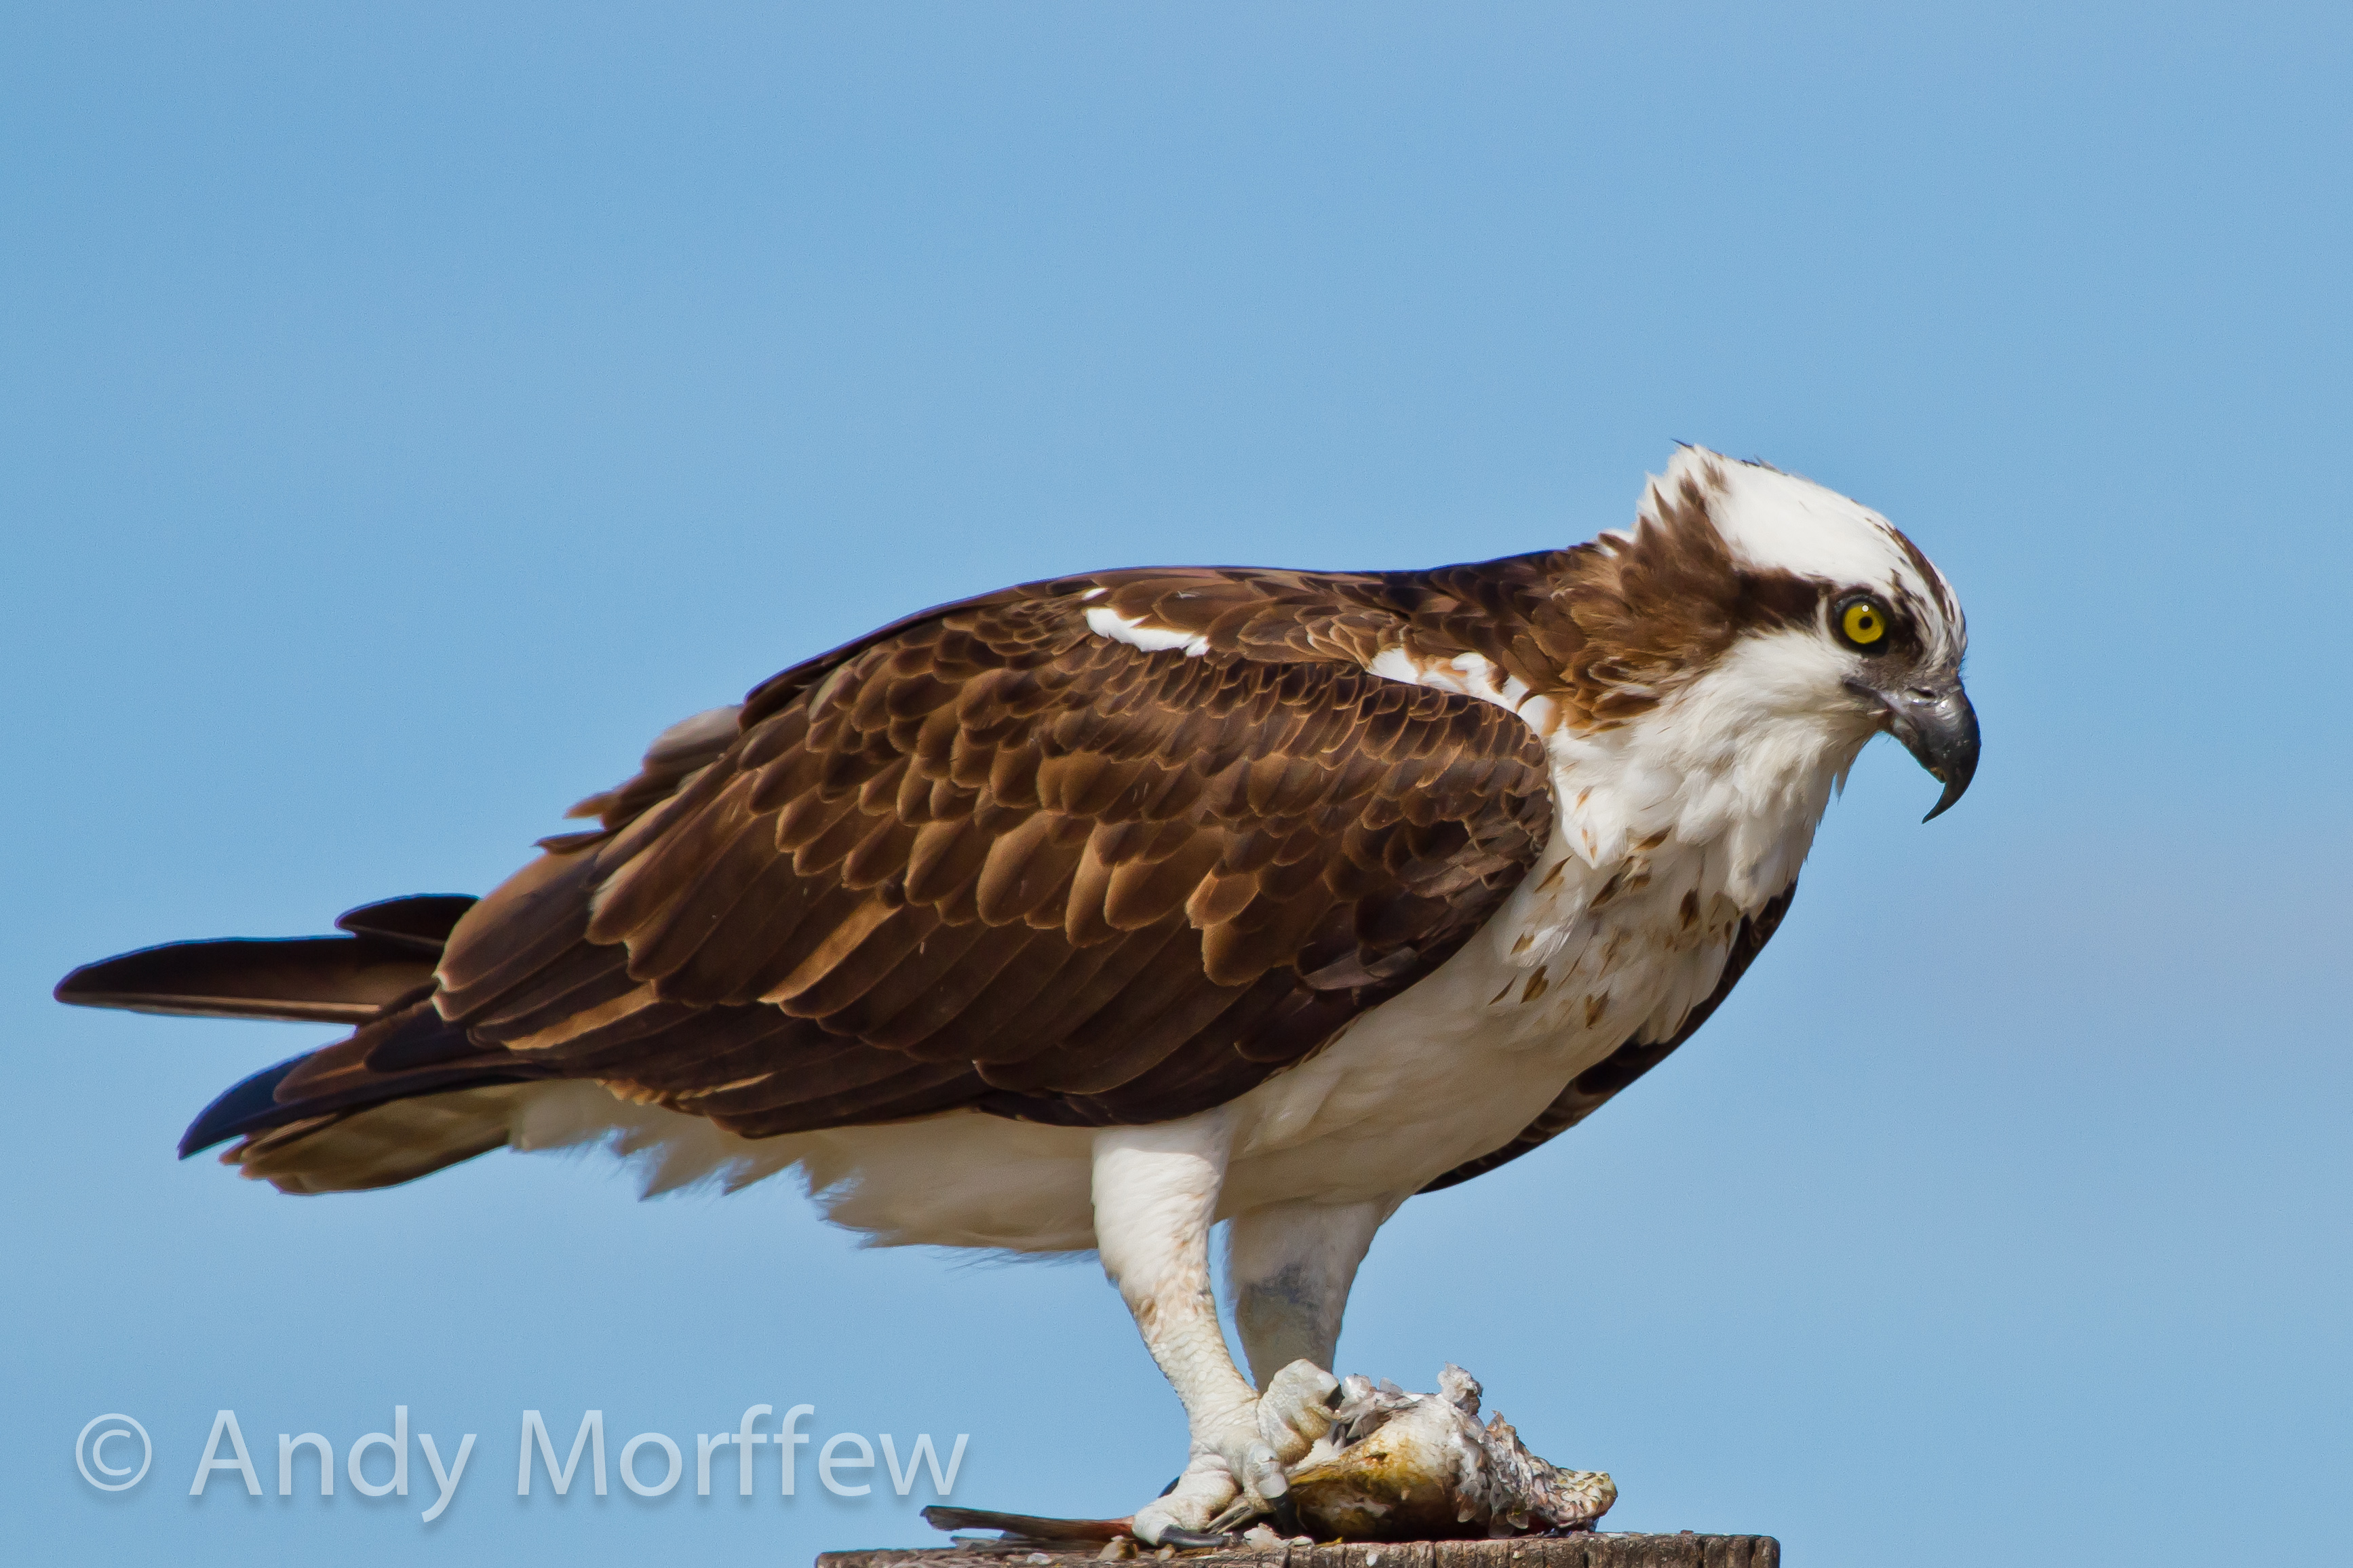
beach, bird, wing, wildlife, beak, eagle, island, hawk, fauna, bird of prey, bald eagle, vertebrate, marco, osprey, birdperfect, falcon, buzzard, andymorffew, morffew, naturethroughthelens, avianexcellence, tigertail, accipitriformes